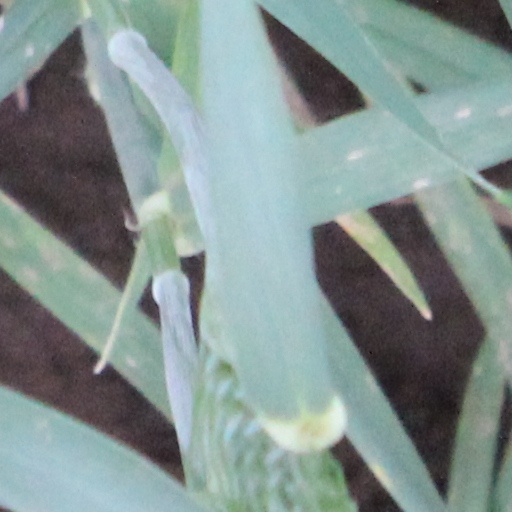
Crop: wheat